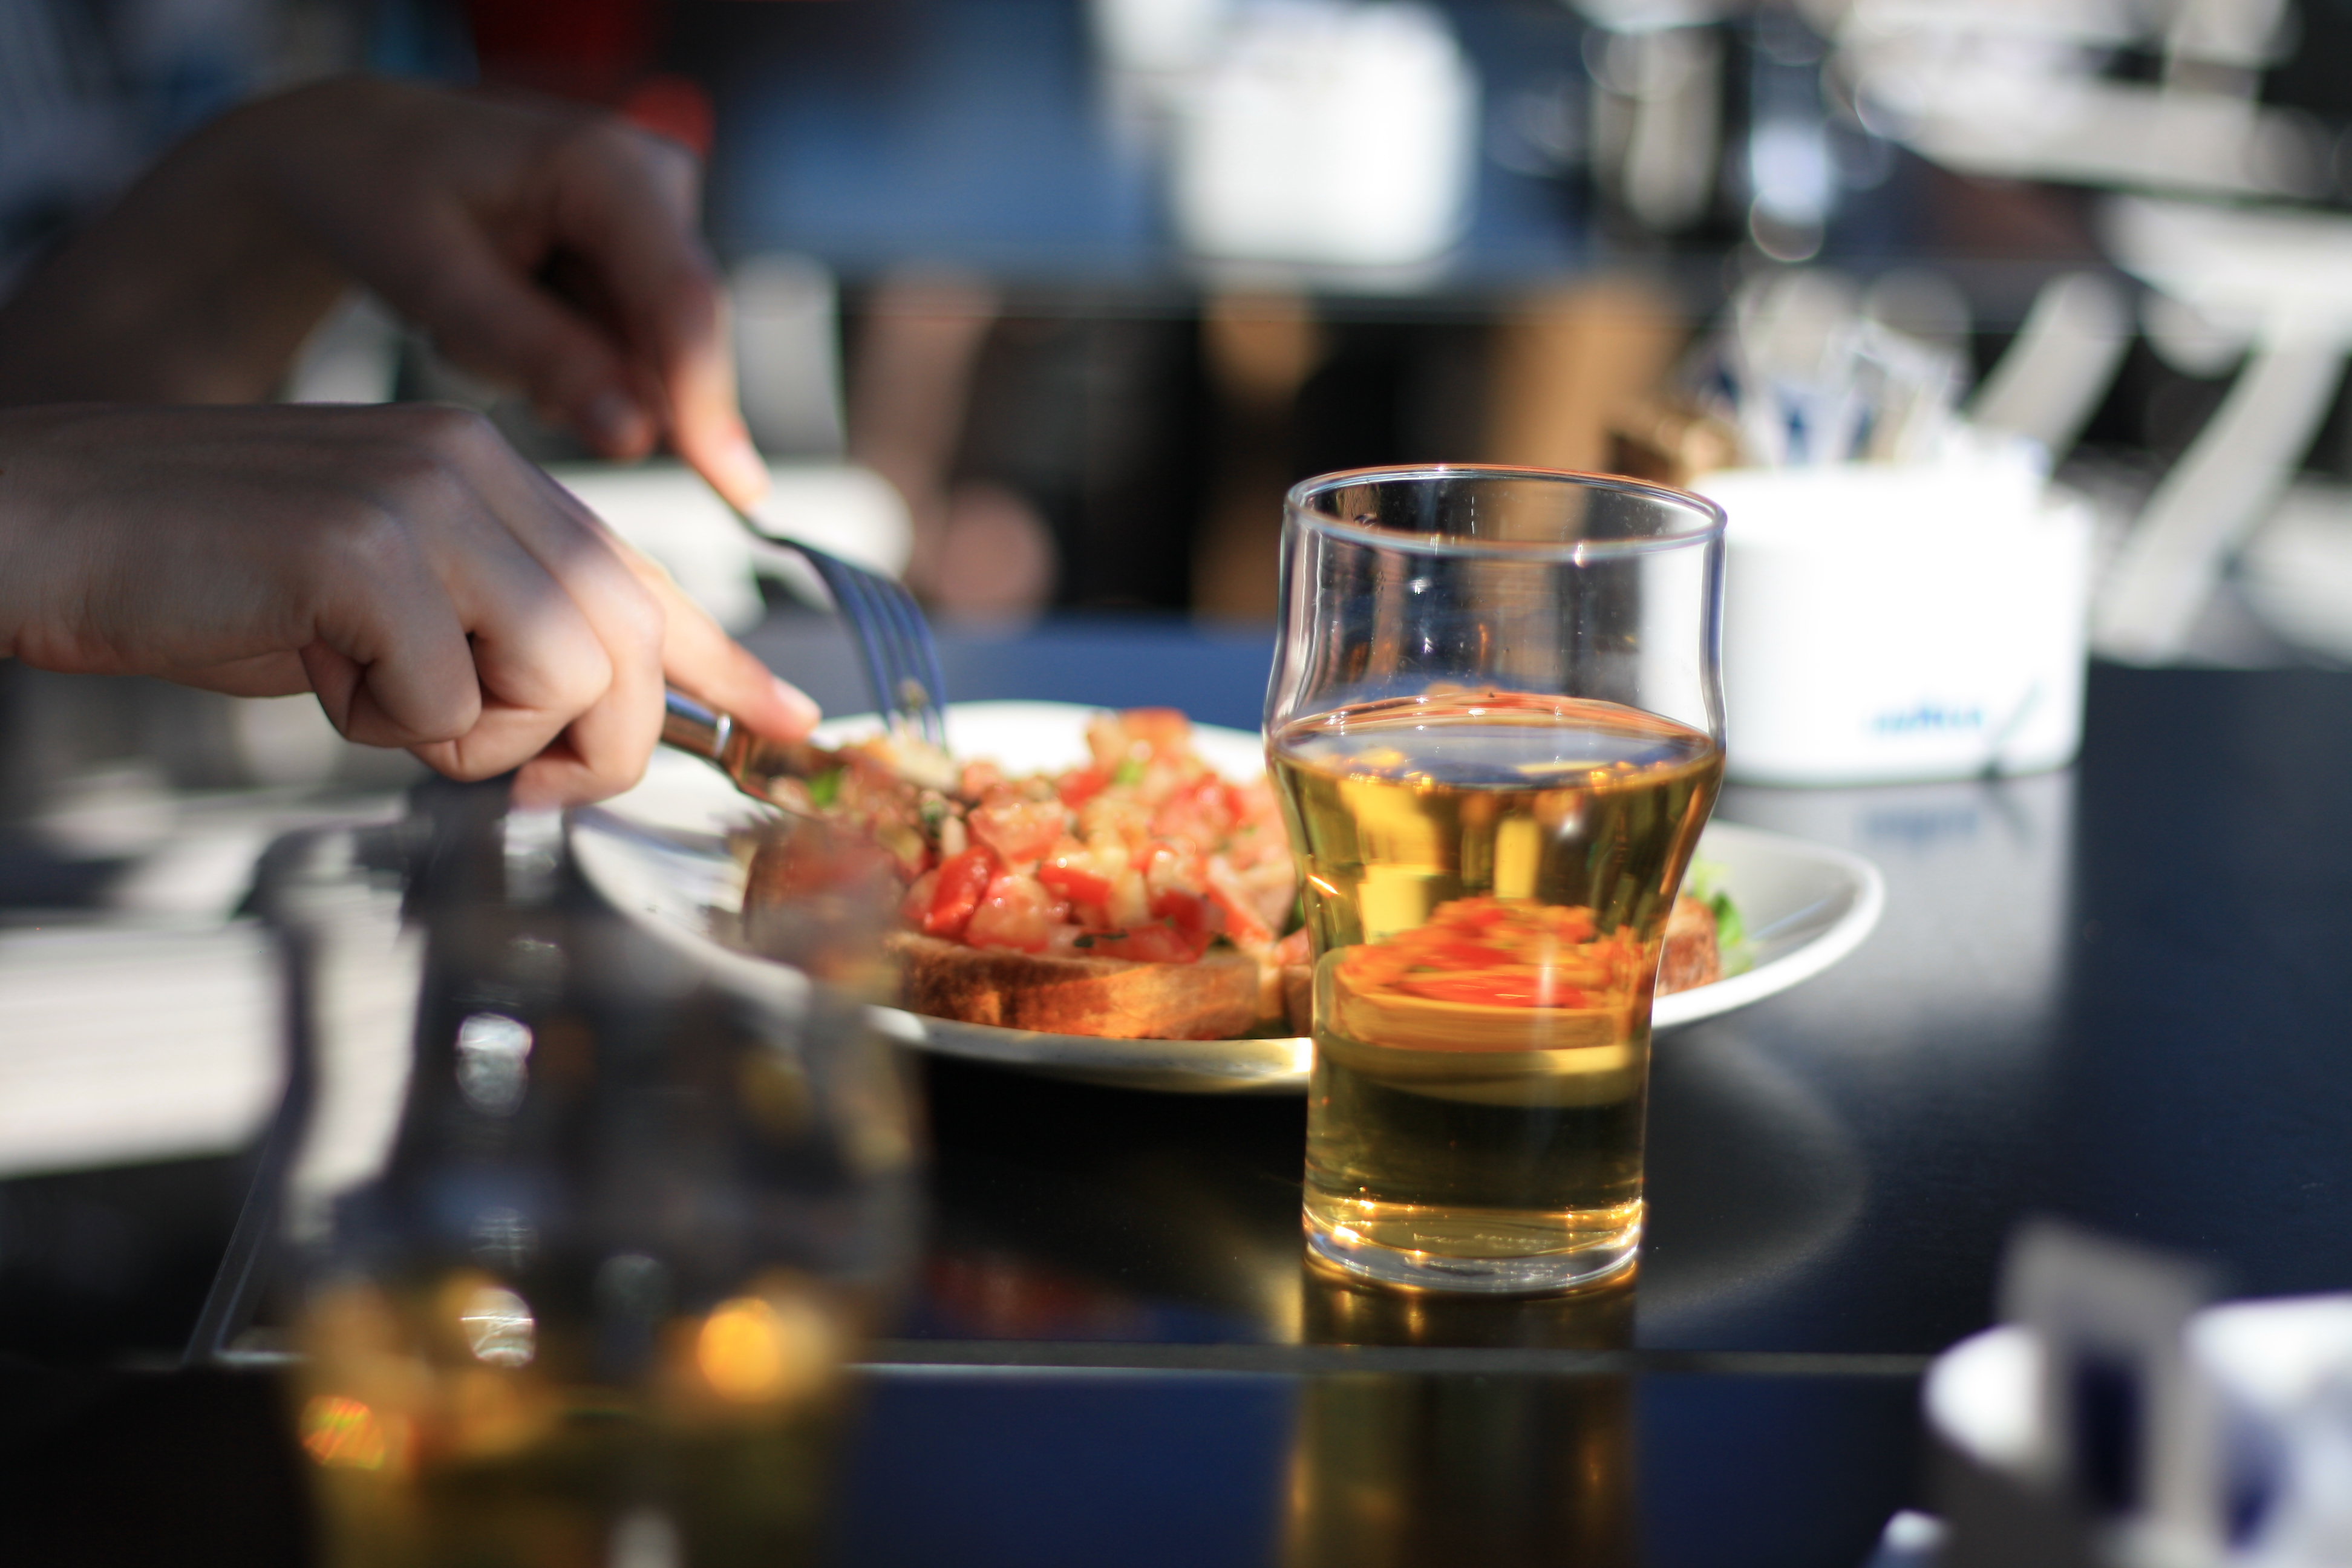
table, restaurant, bar, dish, meal, food, drink, lunch, cuisine, beer, hands, dinner, brunch, taste, drinking glass, sense